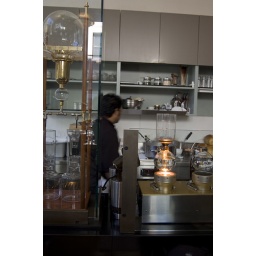
in blue bottle coffee